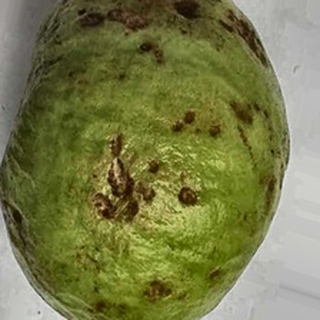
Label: guava_anthracnose